St. Andrew's Church, Antwerp

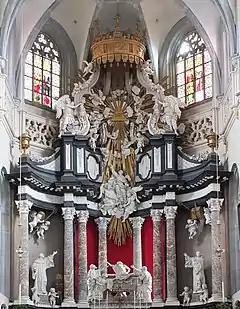
"High Altar" by Willem Ignatius Kerricx

The church contains many valuable artefacts and art works. It holds a monument erected by Barbara Mowbray in memory of Mary, Queen of Scots, by Robert and Jan De Nole (1620) with a portrait painted on copper by Frans Pourbus the Younger (1569-1622).